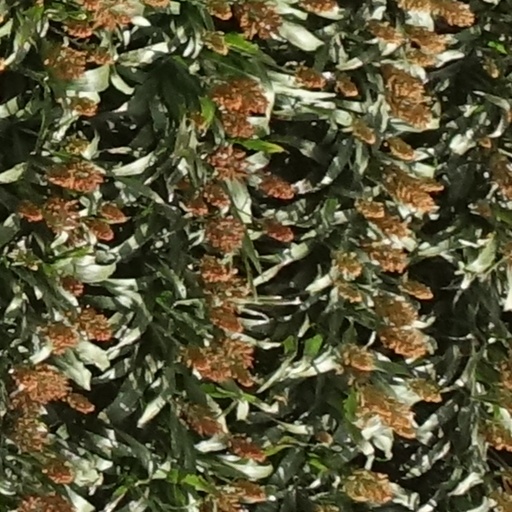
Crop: sorghum